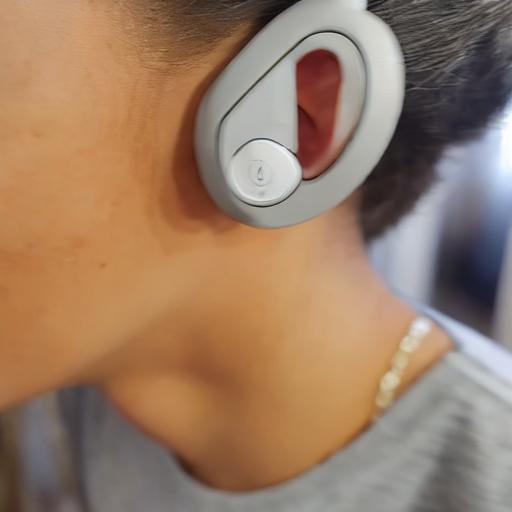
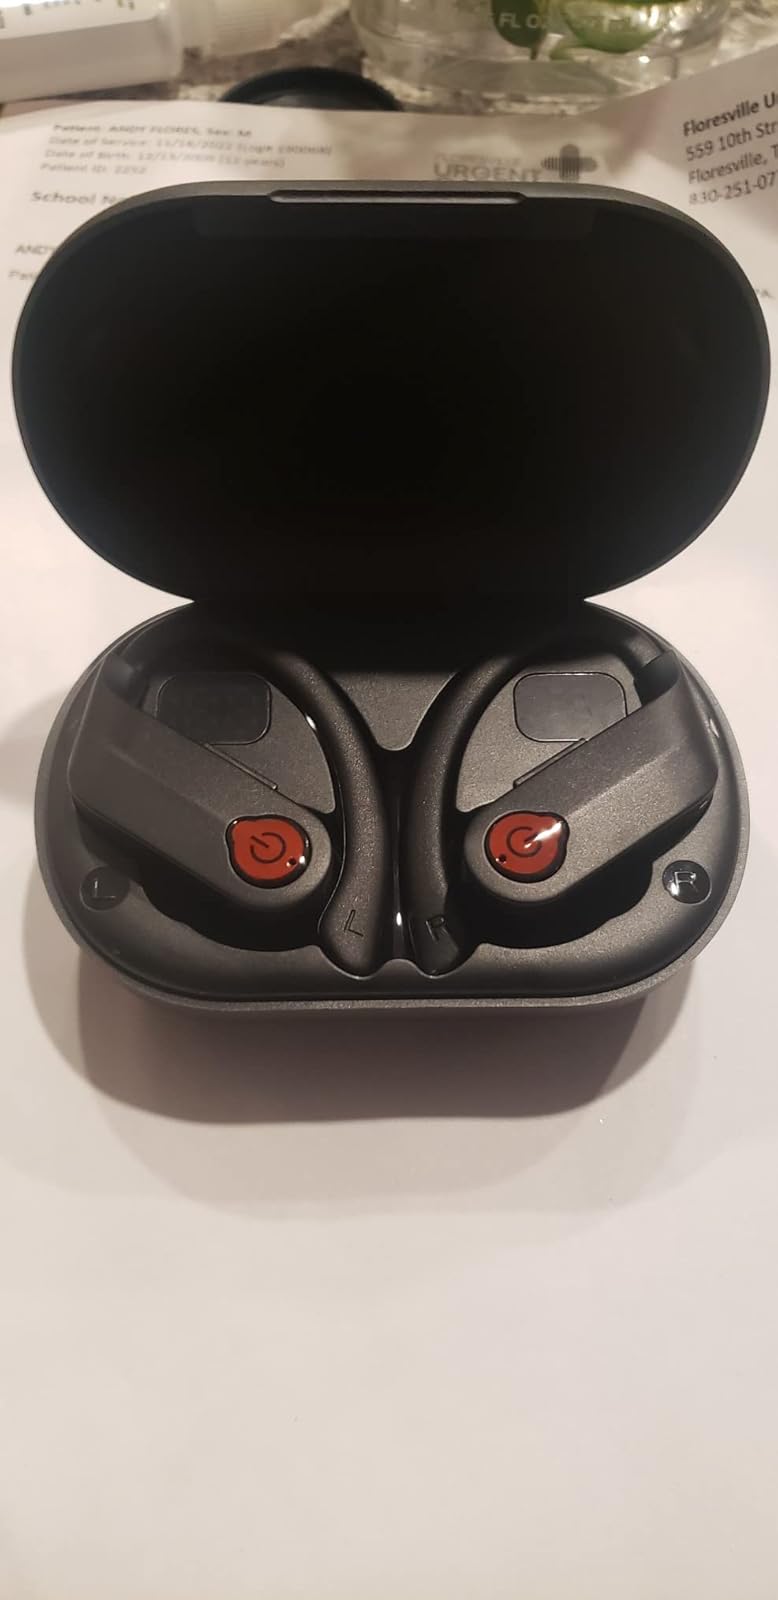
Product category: earbuds
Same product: no